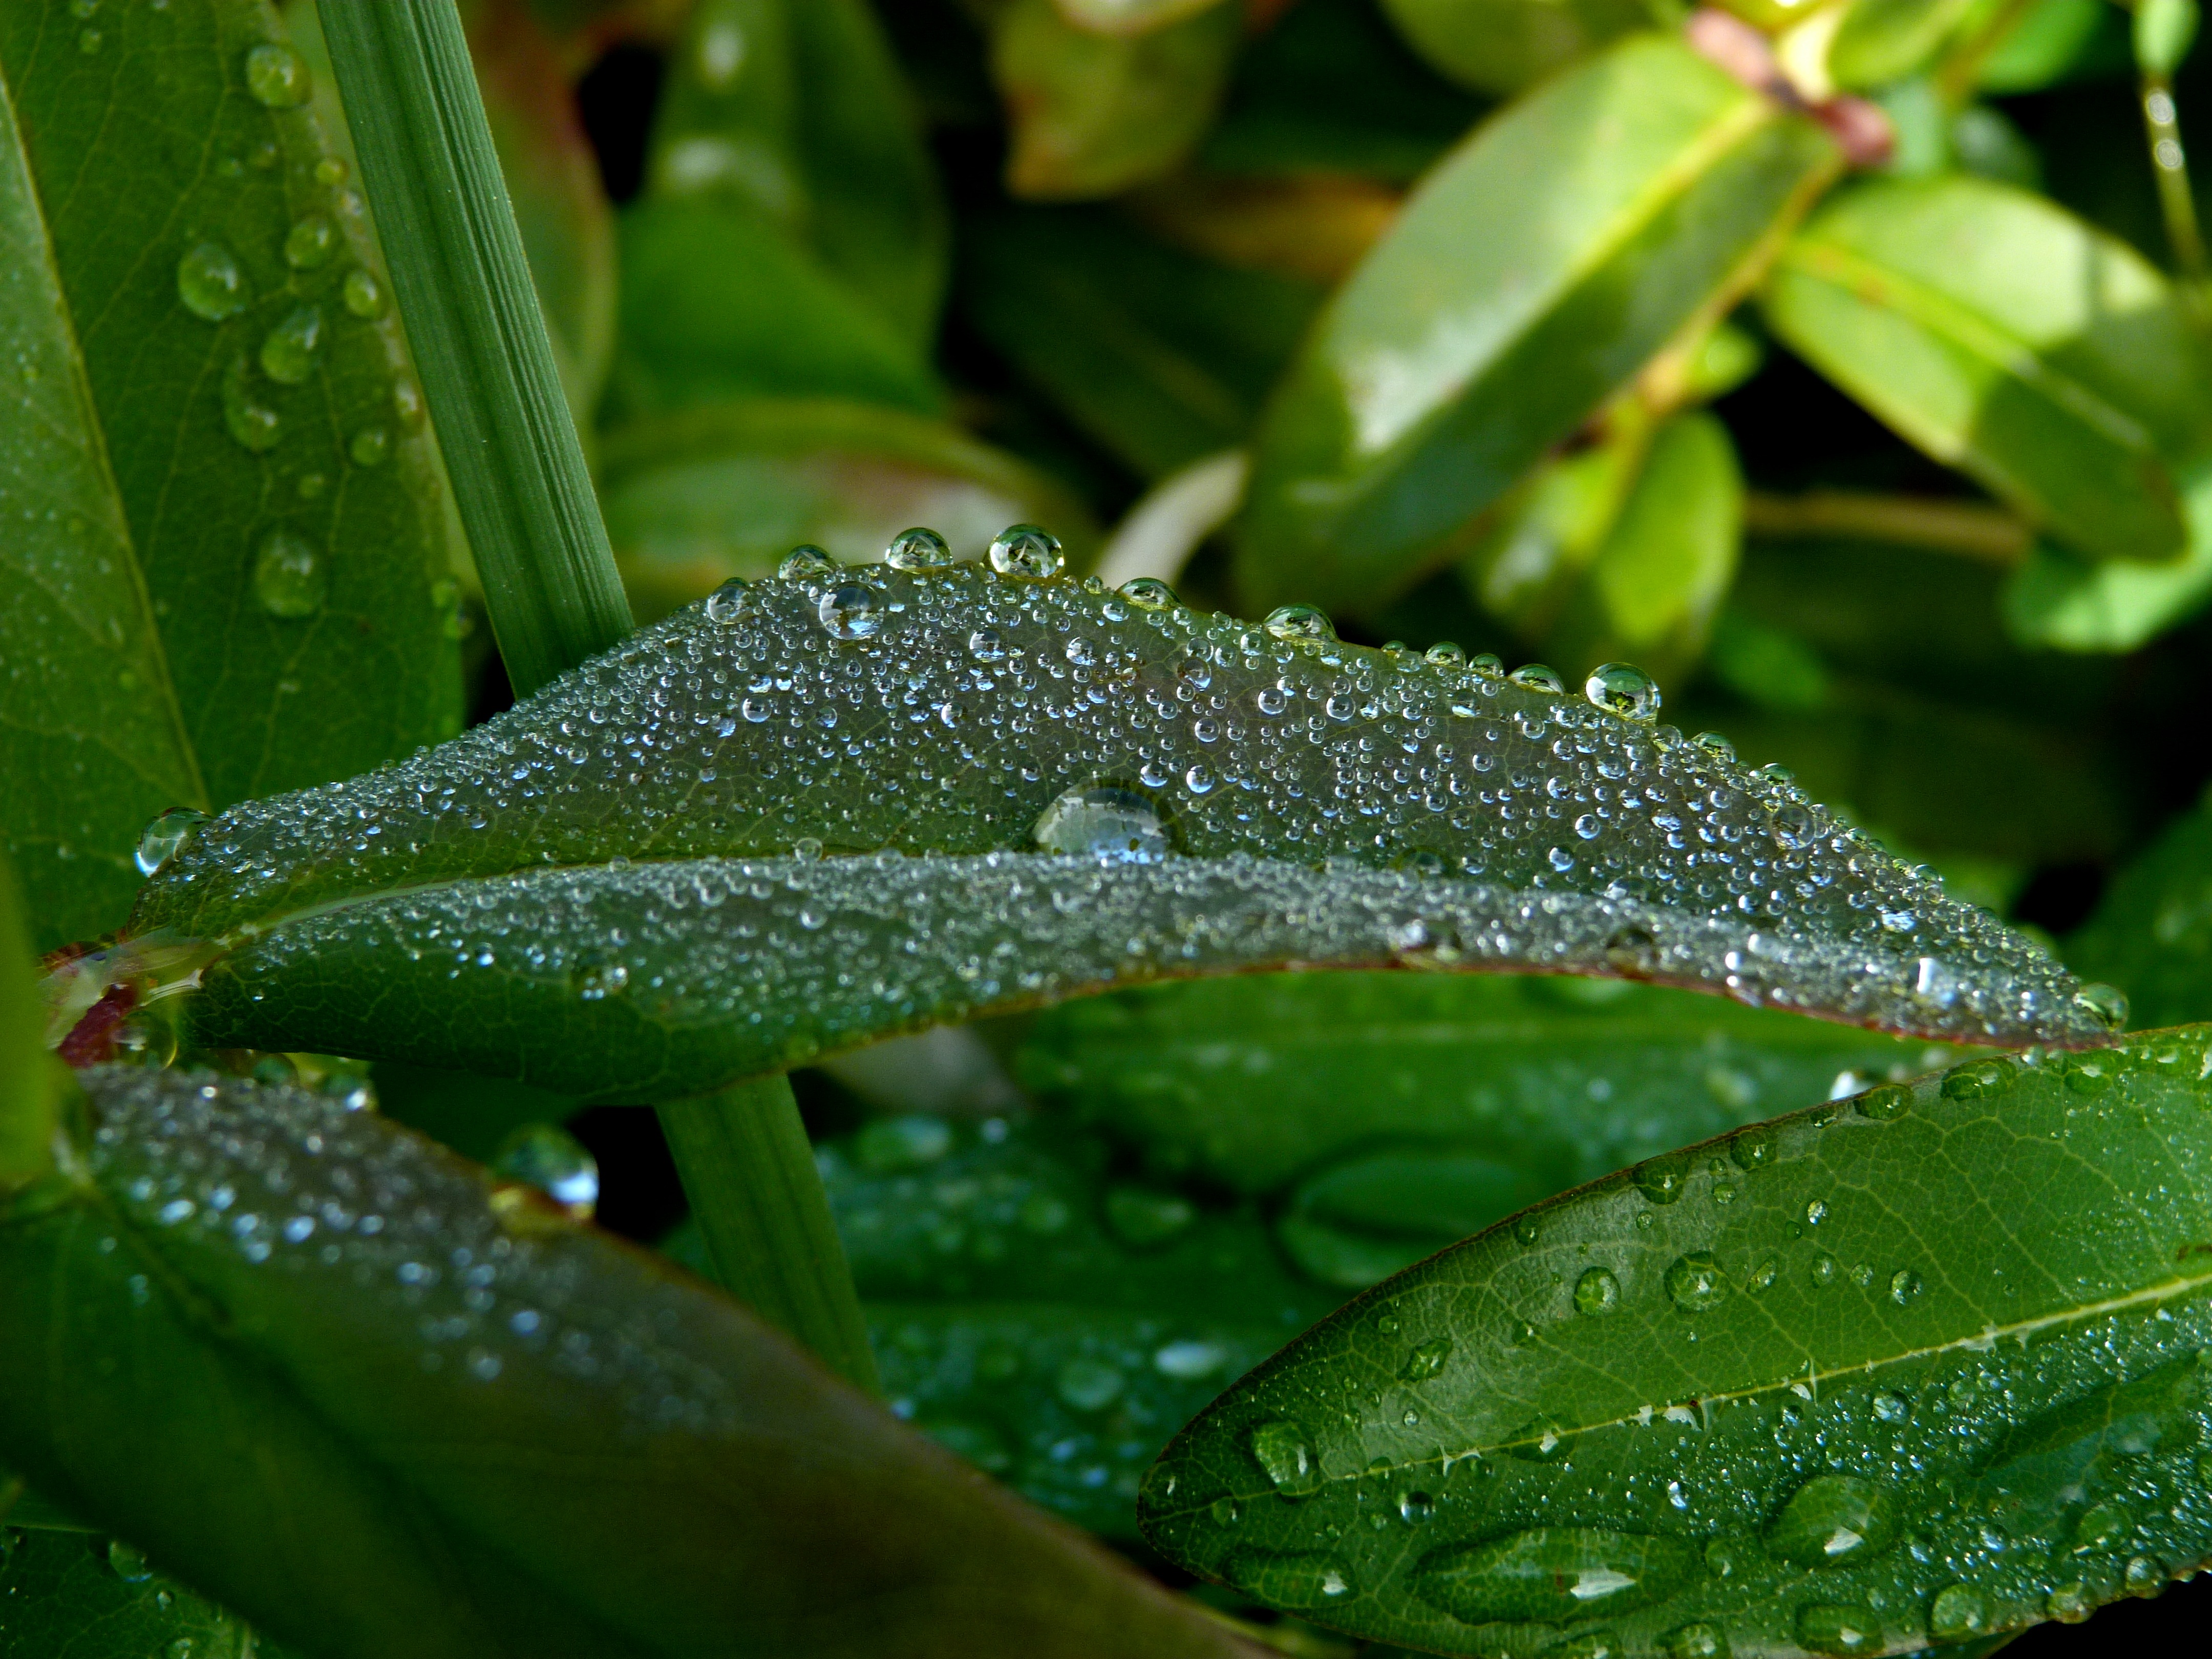
water, nature, drop, dew, plant, lawn, morning, leaf, flower, green, produce, macro, botany, garden, flora, dew drop, close up, leaves, shrub, moisture, macro photography, flowering plant, land plant